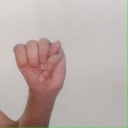
अक्षर: म